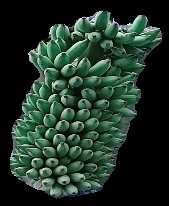
Variety: elakki-bale
Grade: grade1